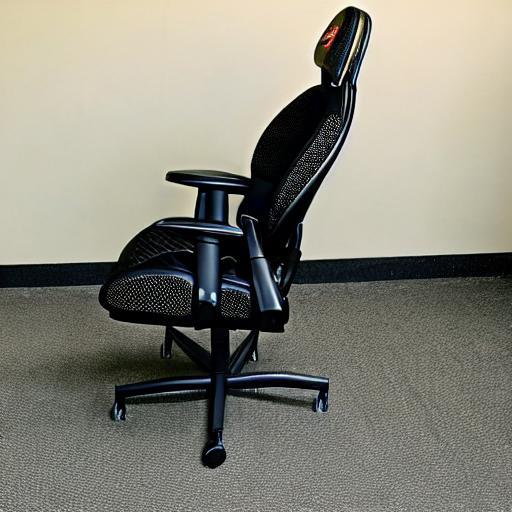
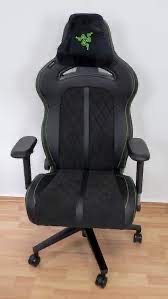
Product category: items_chair
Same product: no